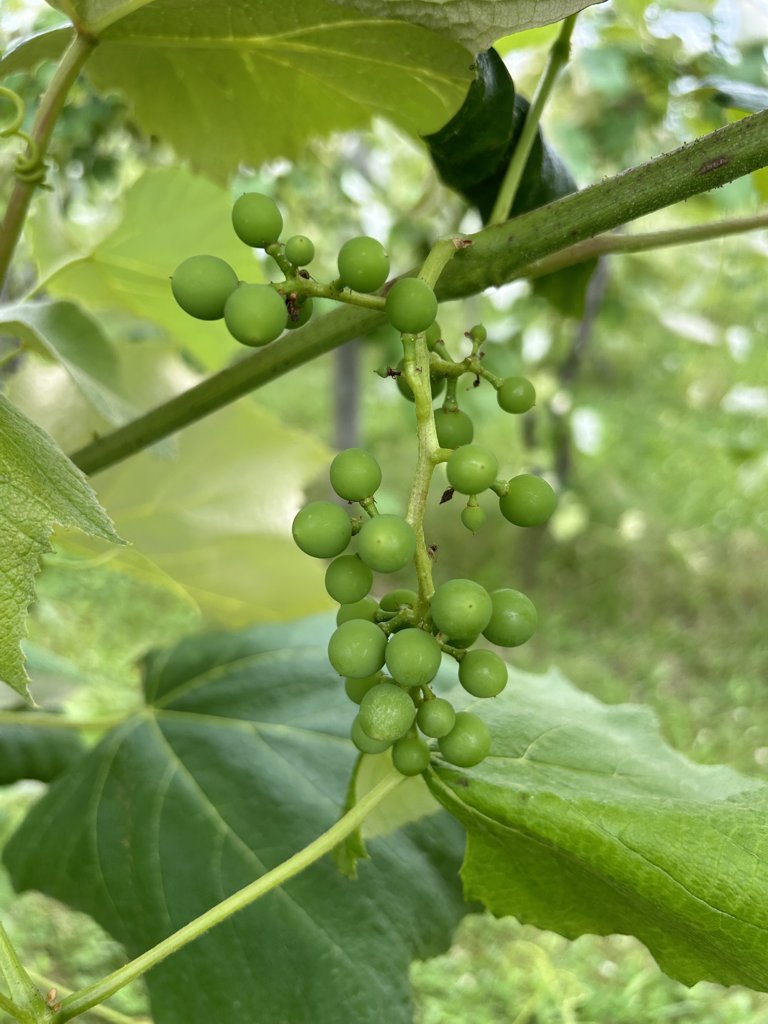
Berries visible: 34
Grape clusters: 1